Cecilia Piccioni

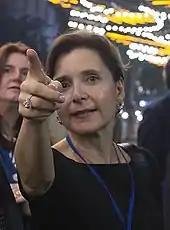
Ambassador Cecilia Piccioni in Hanoi (2015)

Cecilia Piccioni is an Italian diplomat and business consultant. She is the Italian ambassador to the Russian Federation.